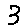
Label: 3